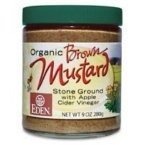
Item Name: Eden Foods Organic Brown Mustard Glass ( 12x9 OZ) ( Value Bulk Multi-pack)
Value: 108.0
Unit: Fl Oz

Price: 5.825